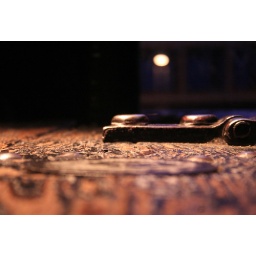
Bolts in train floor